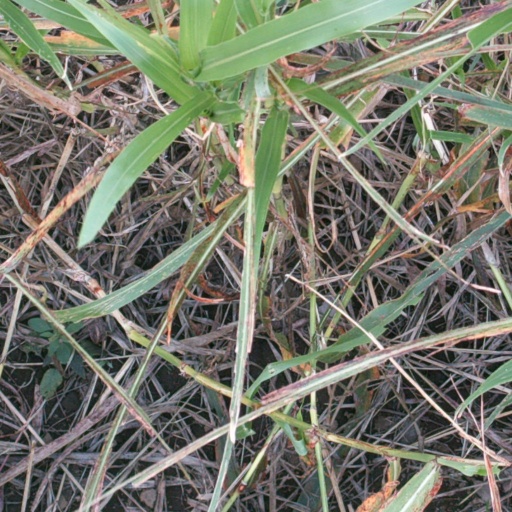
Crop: sorghum